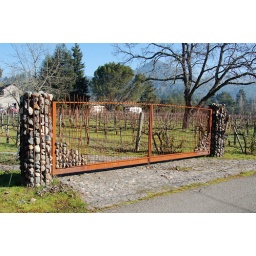
gate on private residence in Kenwood California,Steel and river rock